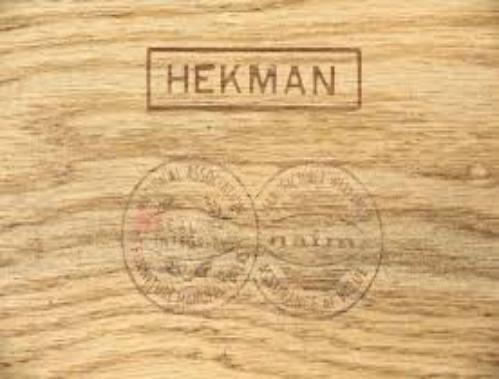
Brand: hekman
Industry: Necessities